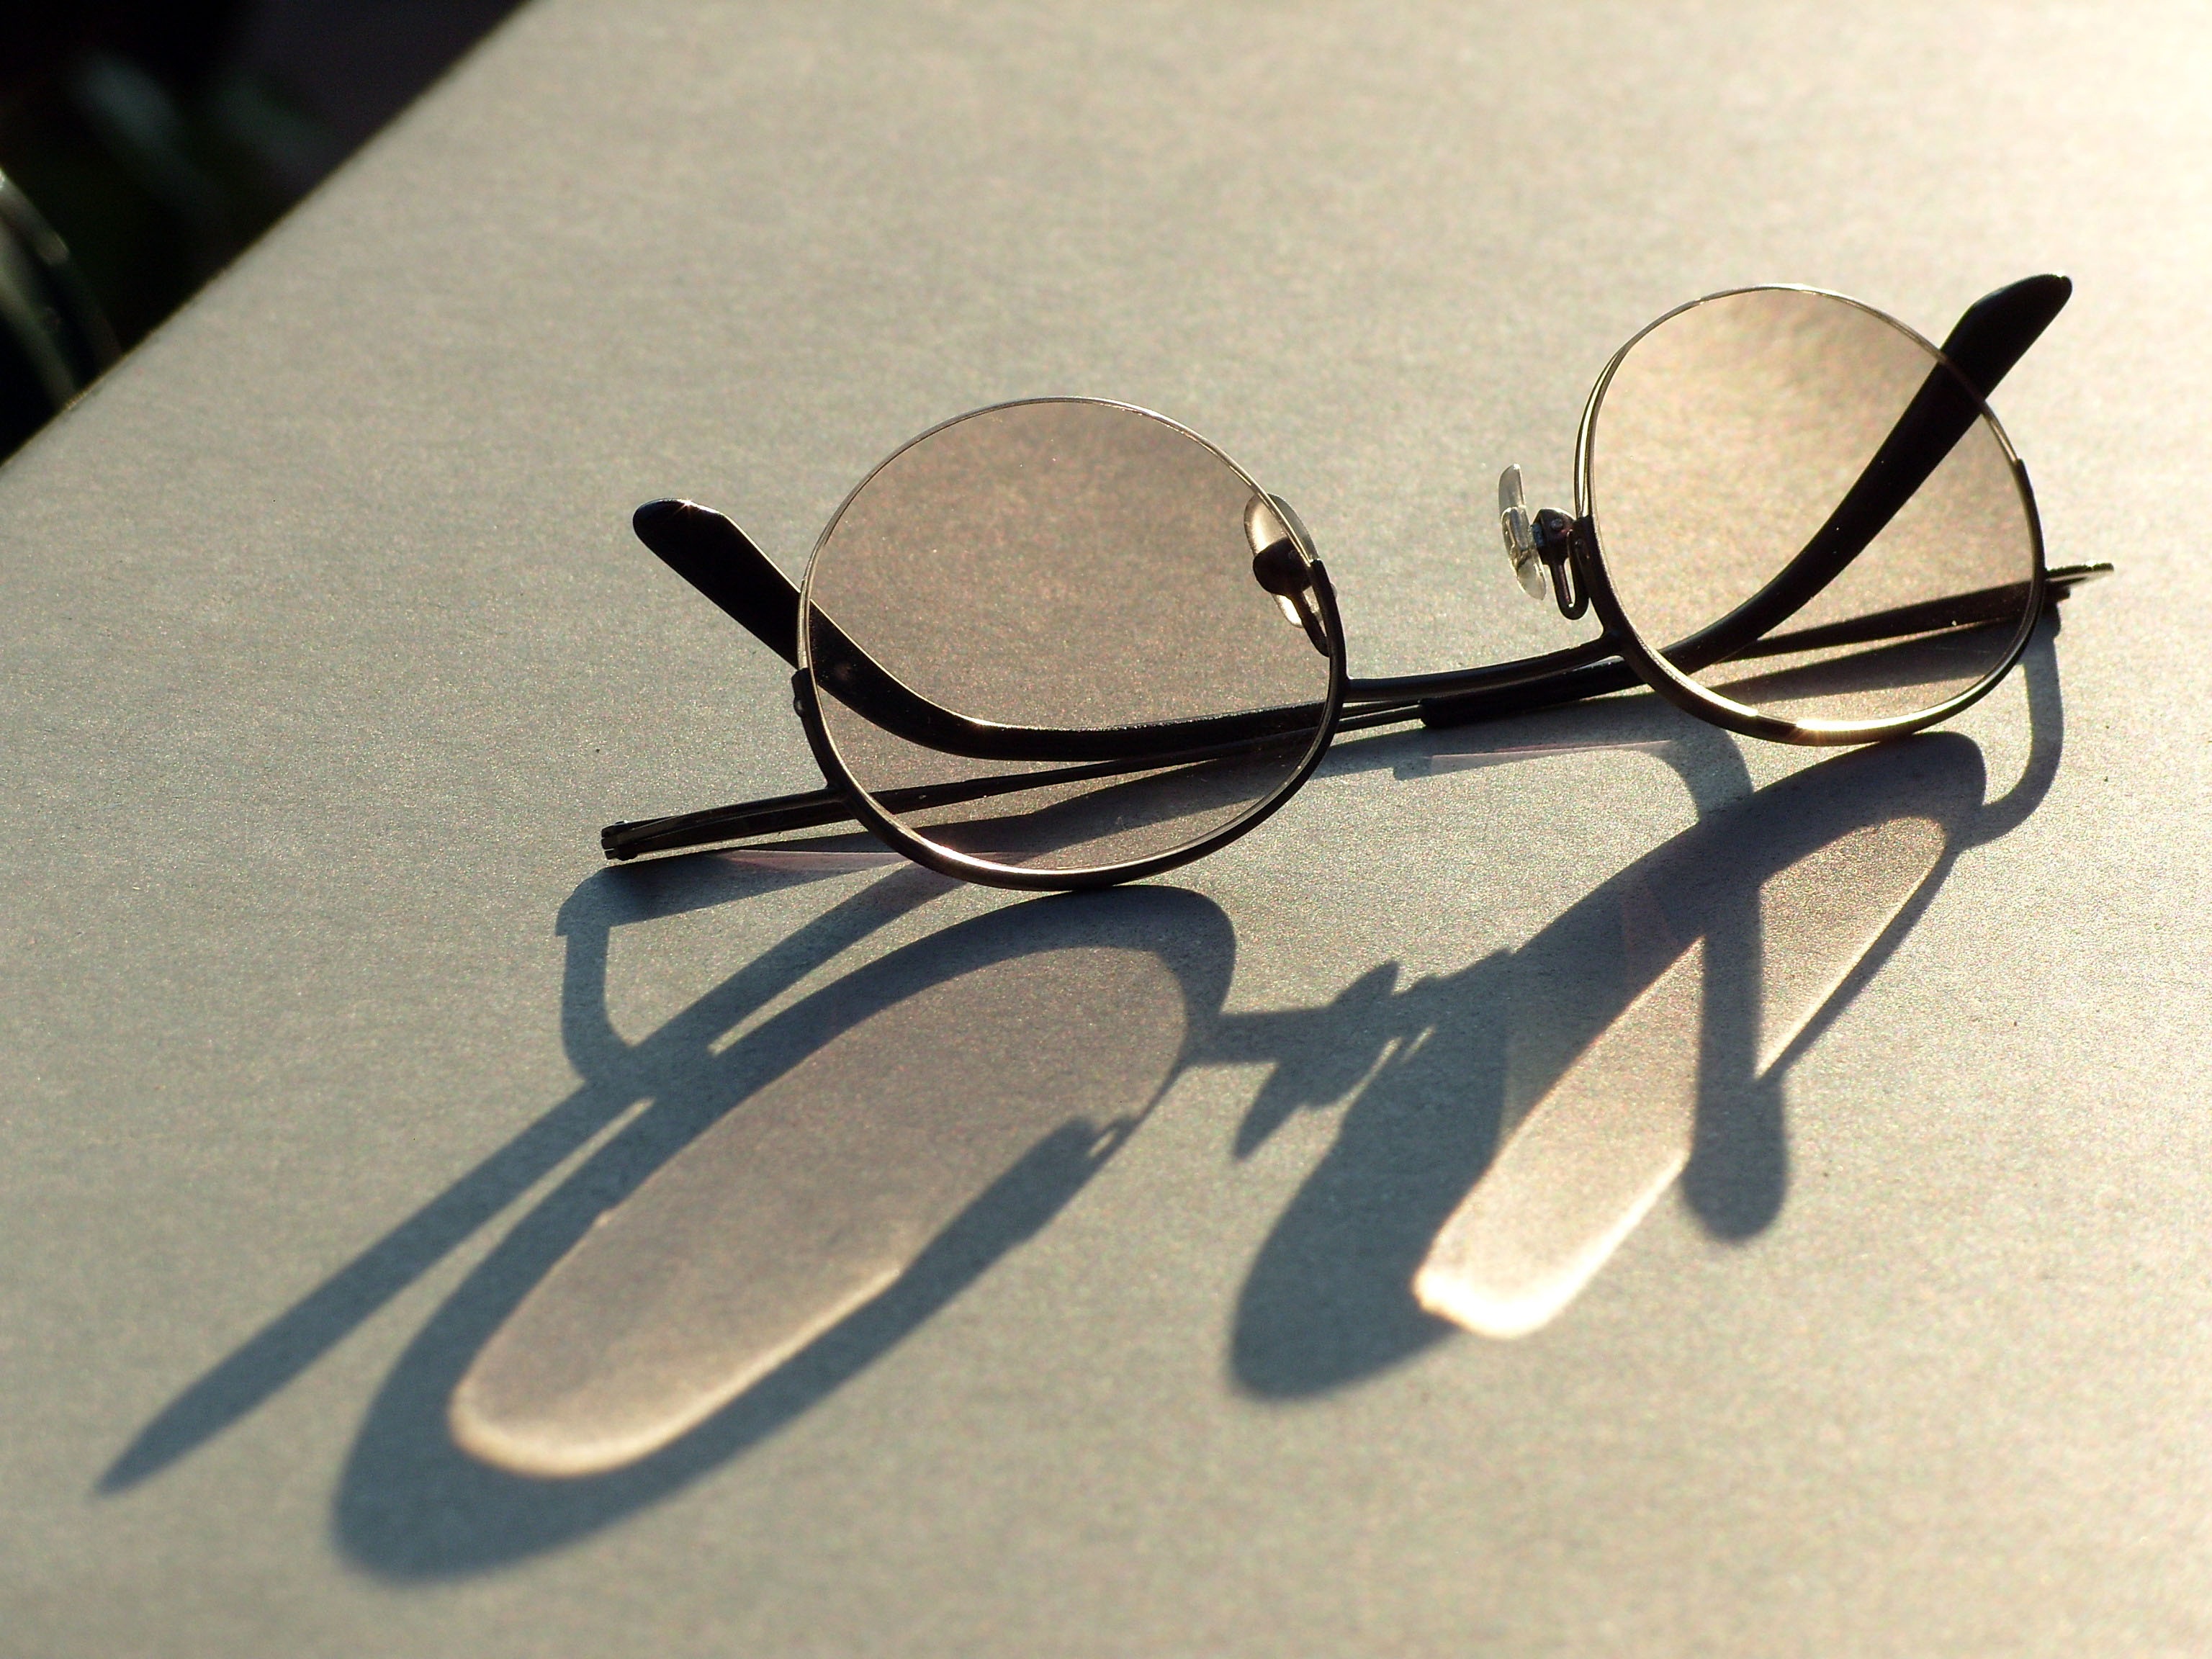
sunglasses, glasses, eyewear, see, lenses, see sharp, dioptrin, fashion accessory, vision care